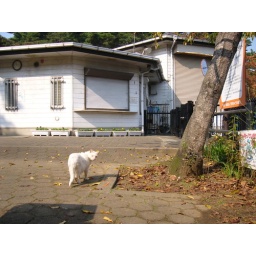
white cat stand in front of white house